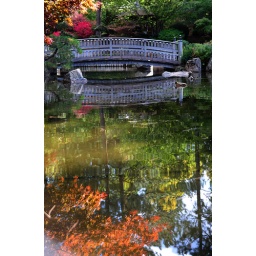
A duck swims near the bridge in the Nishinomiya Japanese Garden in Manito Park